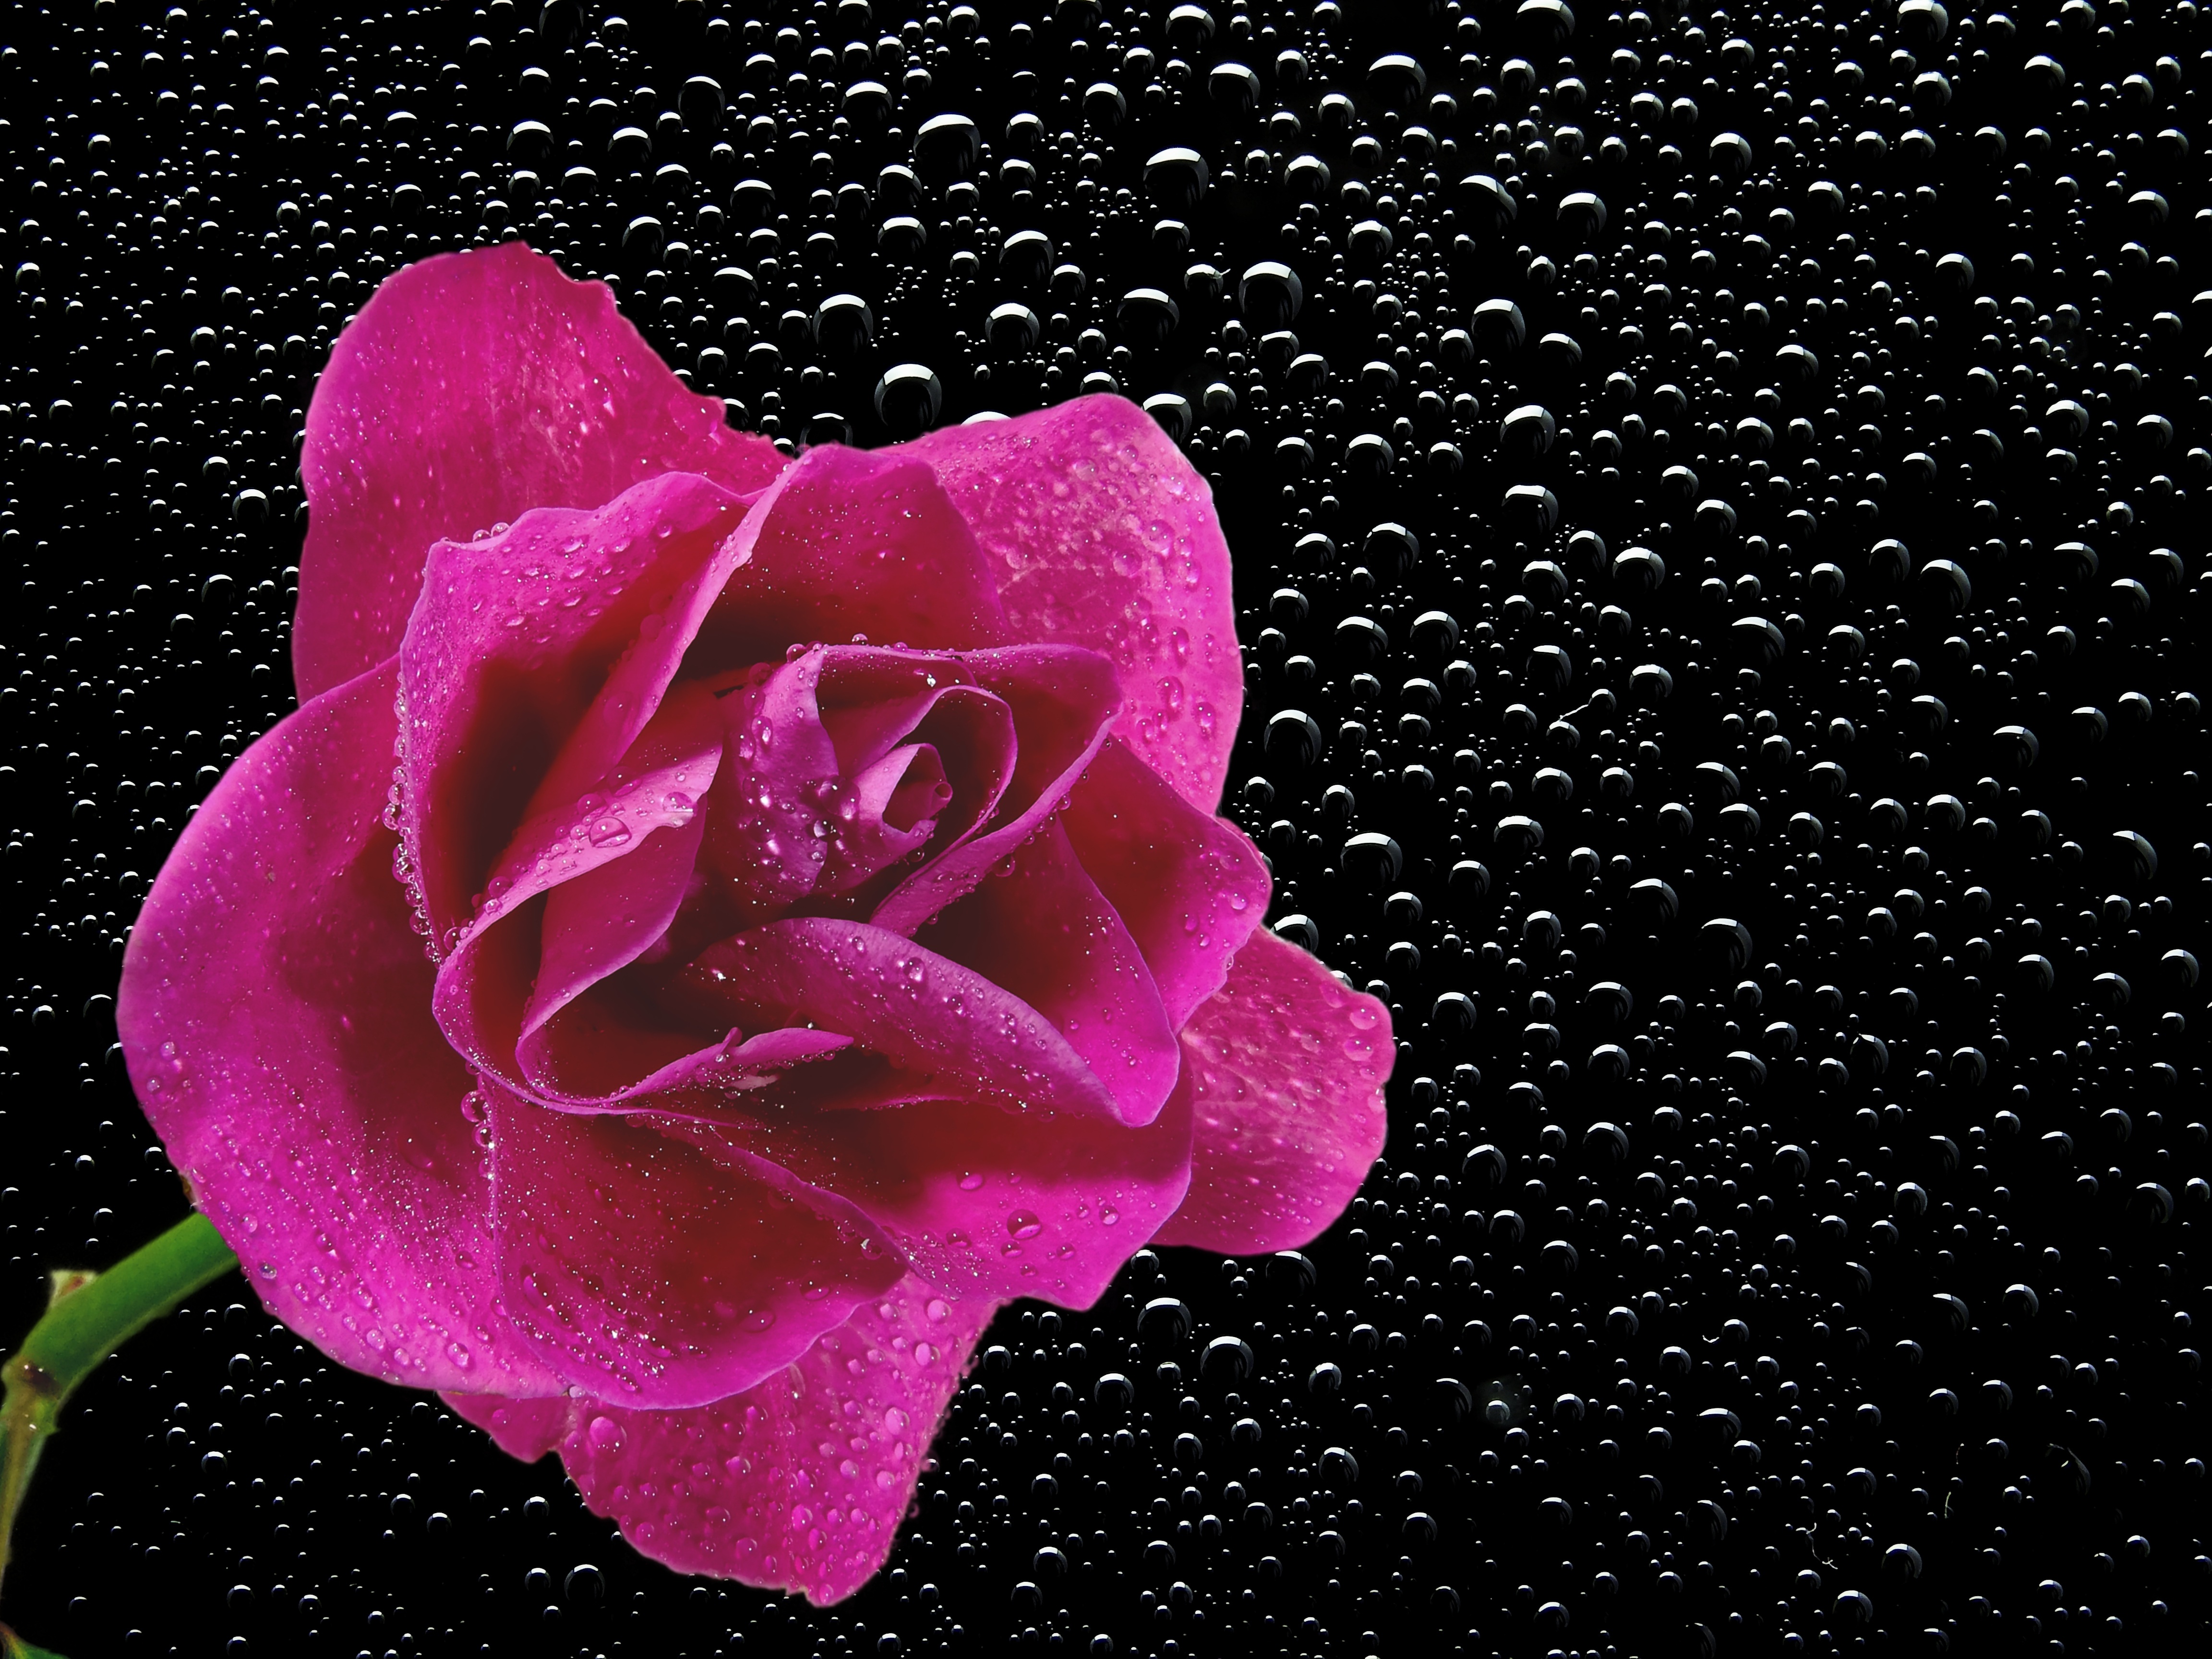
nature, blossom, plant, flower, purple, petal, bloom, wet, summer, love, rose, spring, red, romance, pink, flora, map, drip, background image, background, postcard, greeting card, drop of water, macro photography, valentine's day, flowering plant, garden roses, rose family, mother's day, land plant